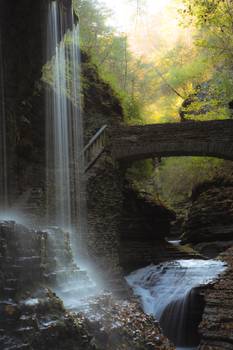
Label: No Watermark